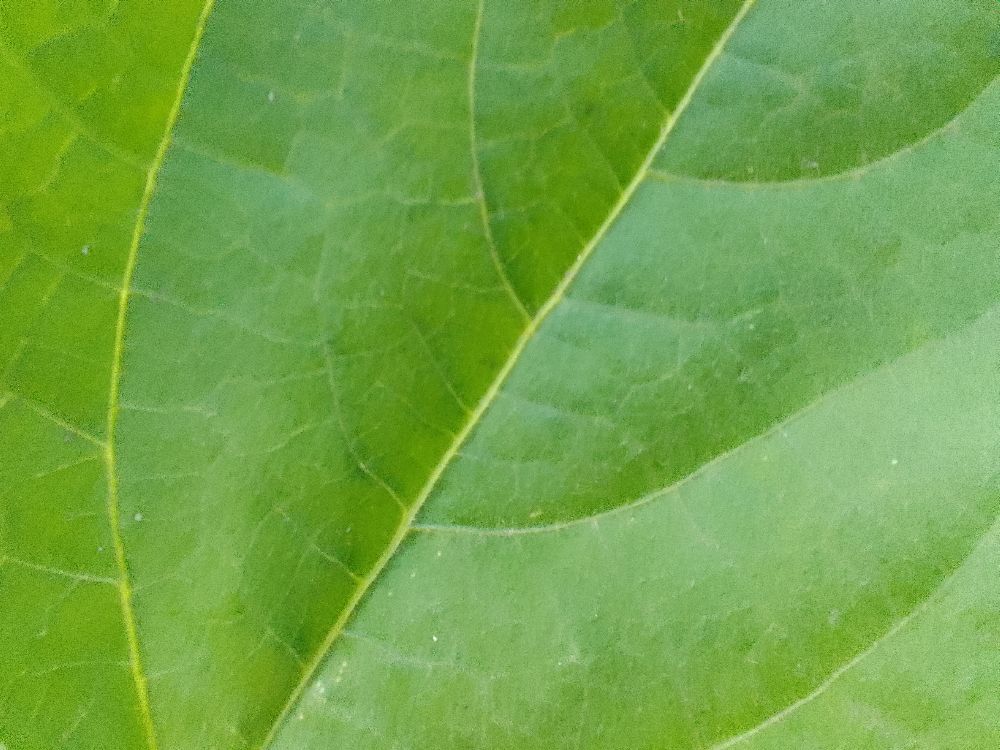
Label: healthy